Vladimir Pozner Jr.

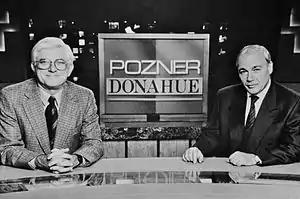
Donahue and Pozner

Pozner began his career as a "journalist" – unwittingly, by his own account – in a disinformation department of the KGB. In 1961 he was offered the position of senior editor with the English-language "Soviet Life" magazine. In 1967 he transferred to a sister publication, "Sputnik", leaving it in February 1970 to take up a post with the State Television and Radio Committee, where he became a chief commentator and host of the propaganda radio program the "Voice of Moscow" on the North American service of Radio Moscow.